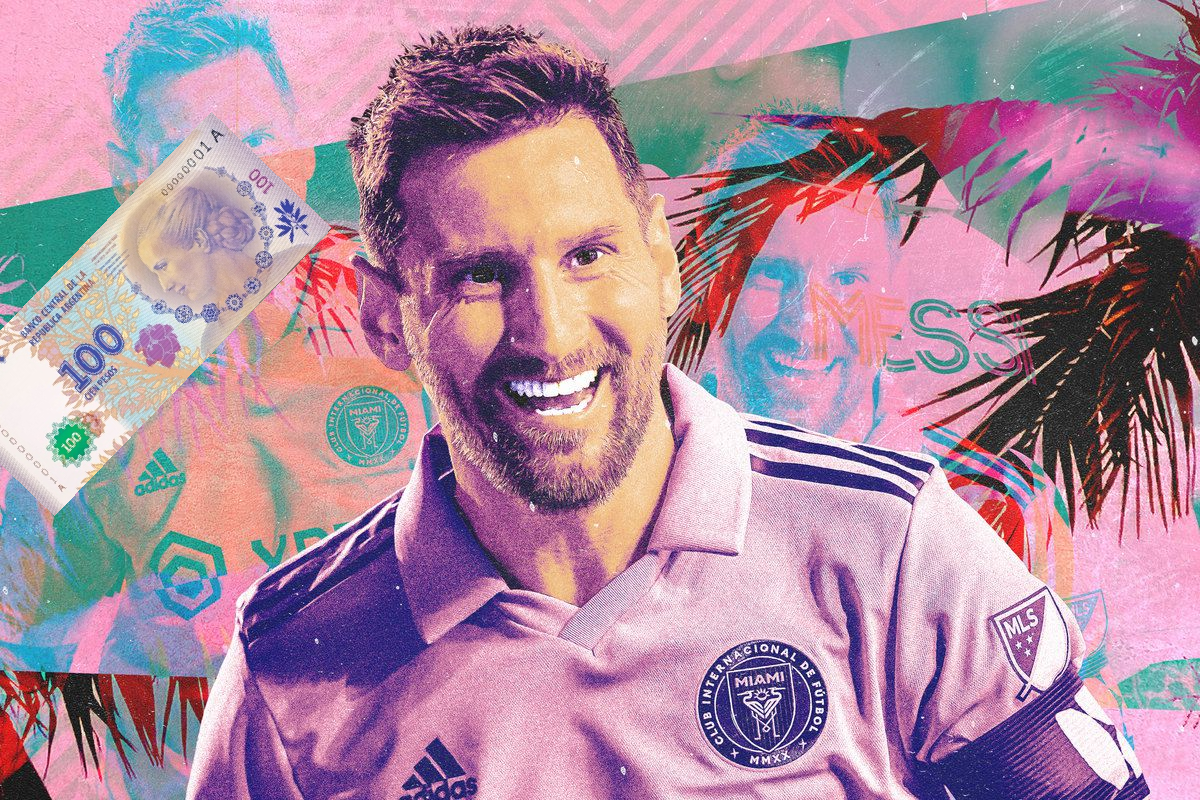
Denominación: 100